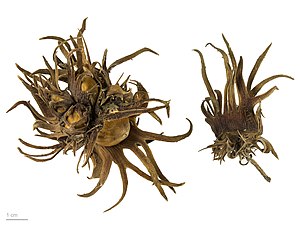
Tyrkisk hassel
Corylus colurna
Tyrkisk hassel er et stort, løvfældende træ med en kegleformet krone. Nødderne er spiselige og smager tilmed meget godt.